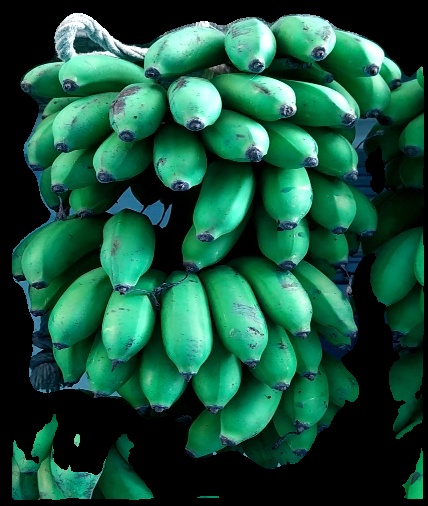
Variety: rasbale
Grade: grade2